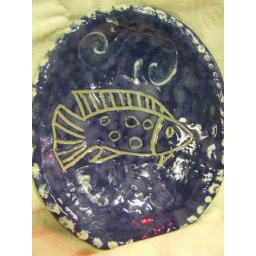
Large ceramic fish plate by Soloman